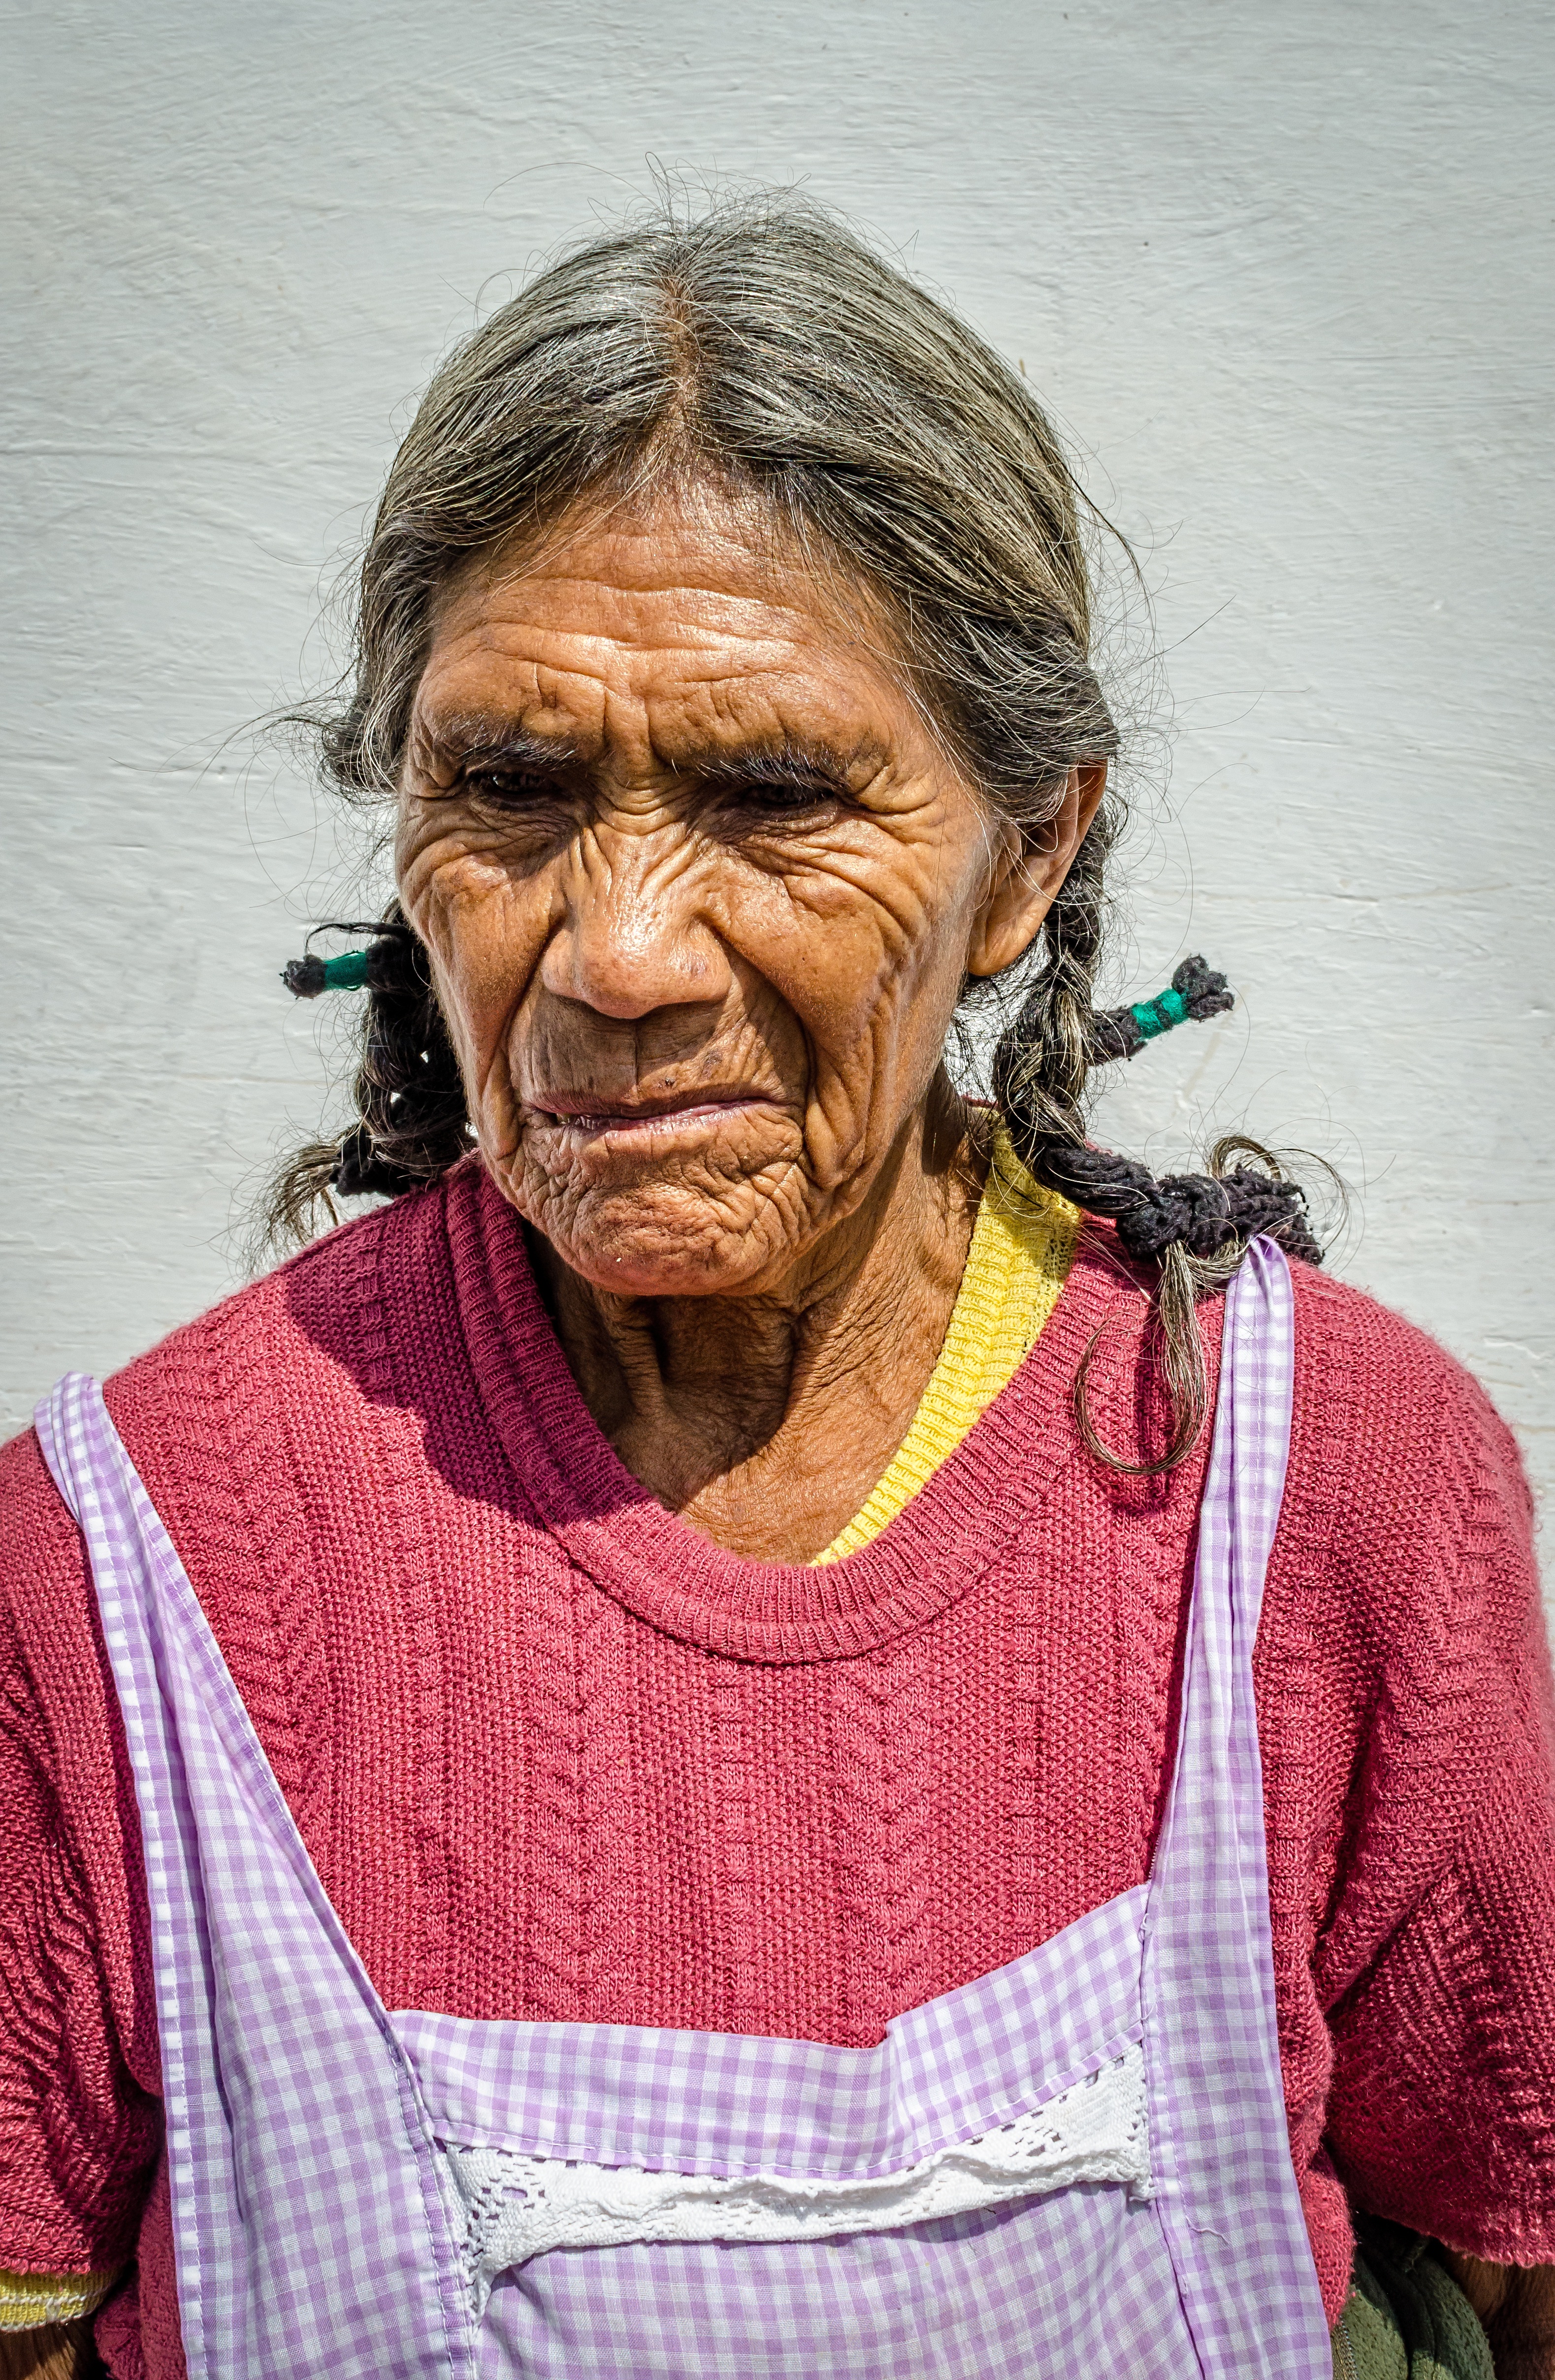
man, person, people, woman, male, female, portrait, color, facial expression, smile, beard, senior citizen, face, art, temple, head, grandparent, woman thinking, sad woman, facial hair